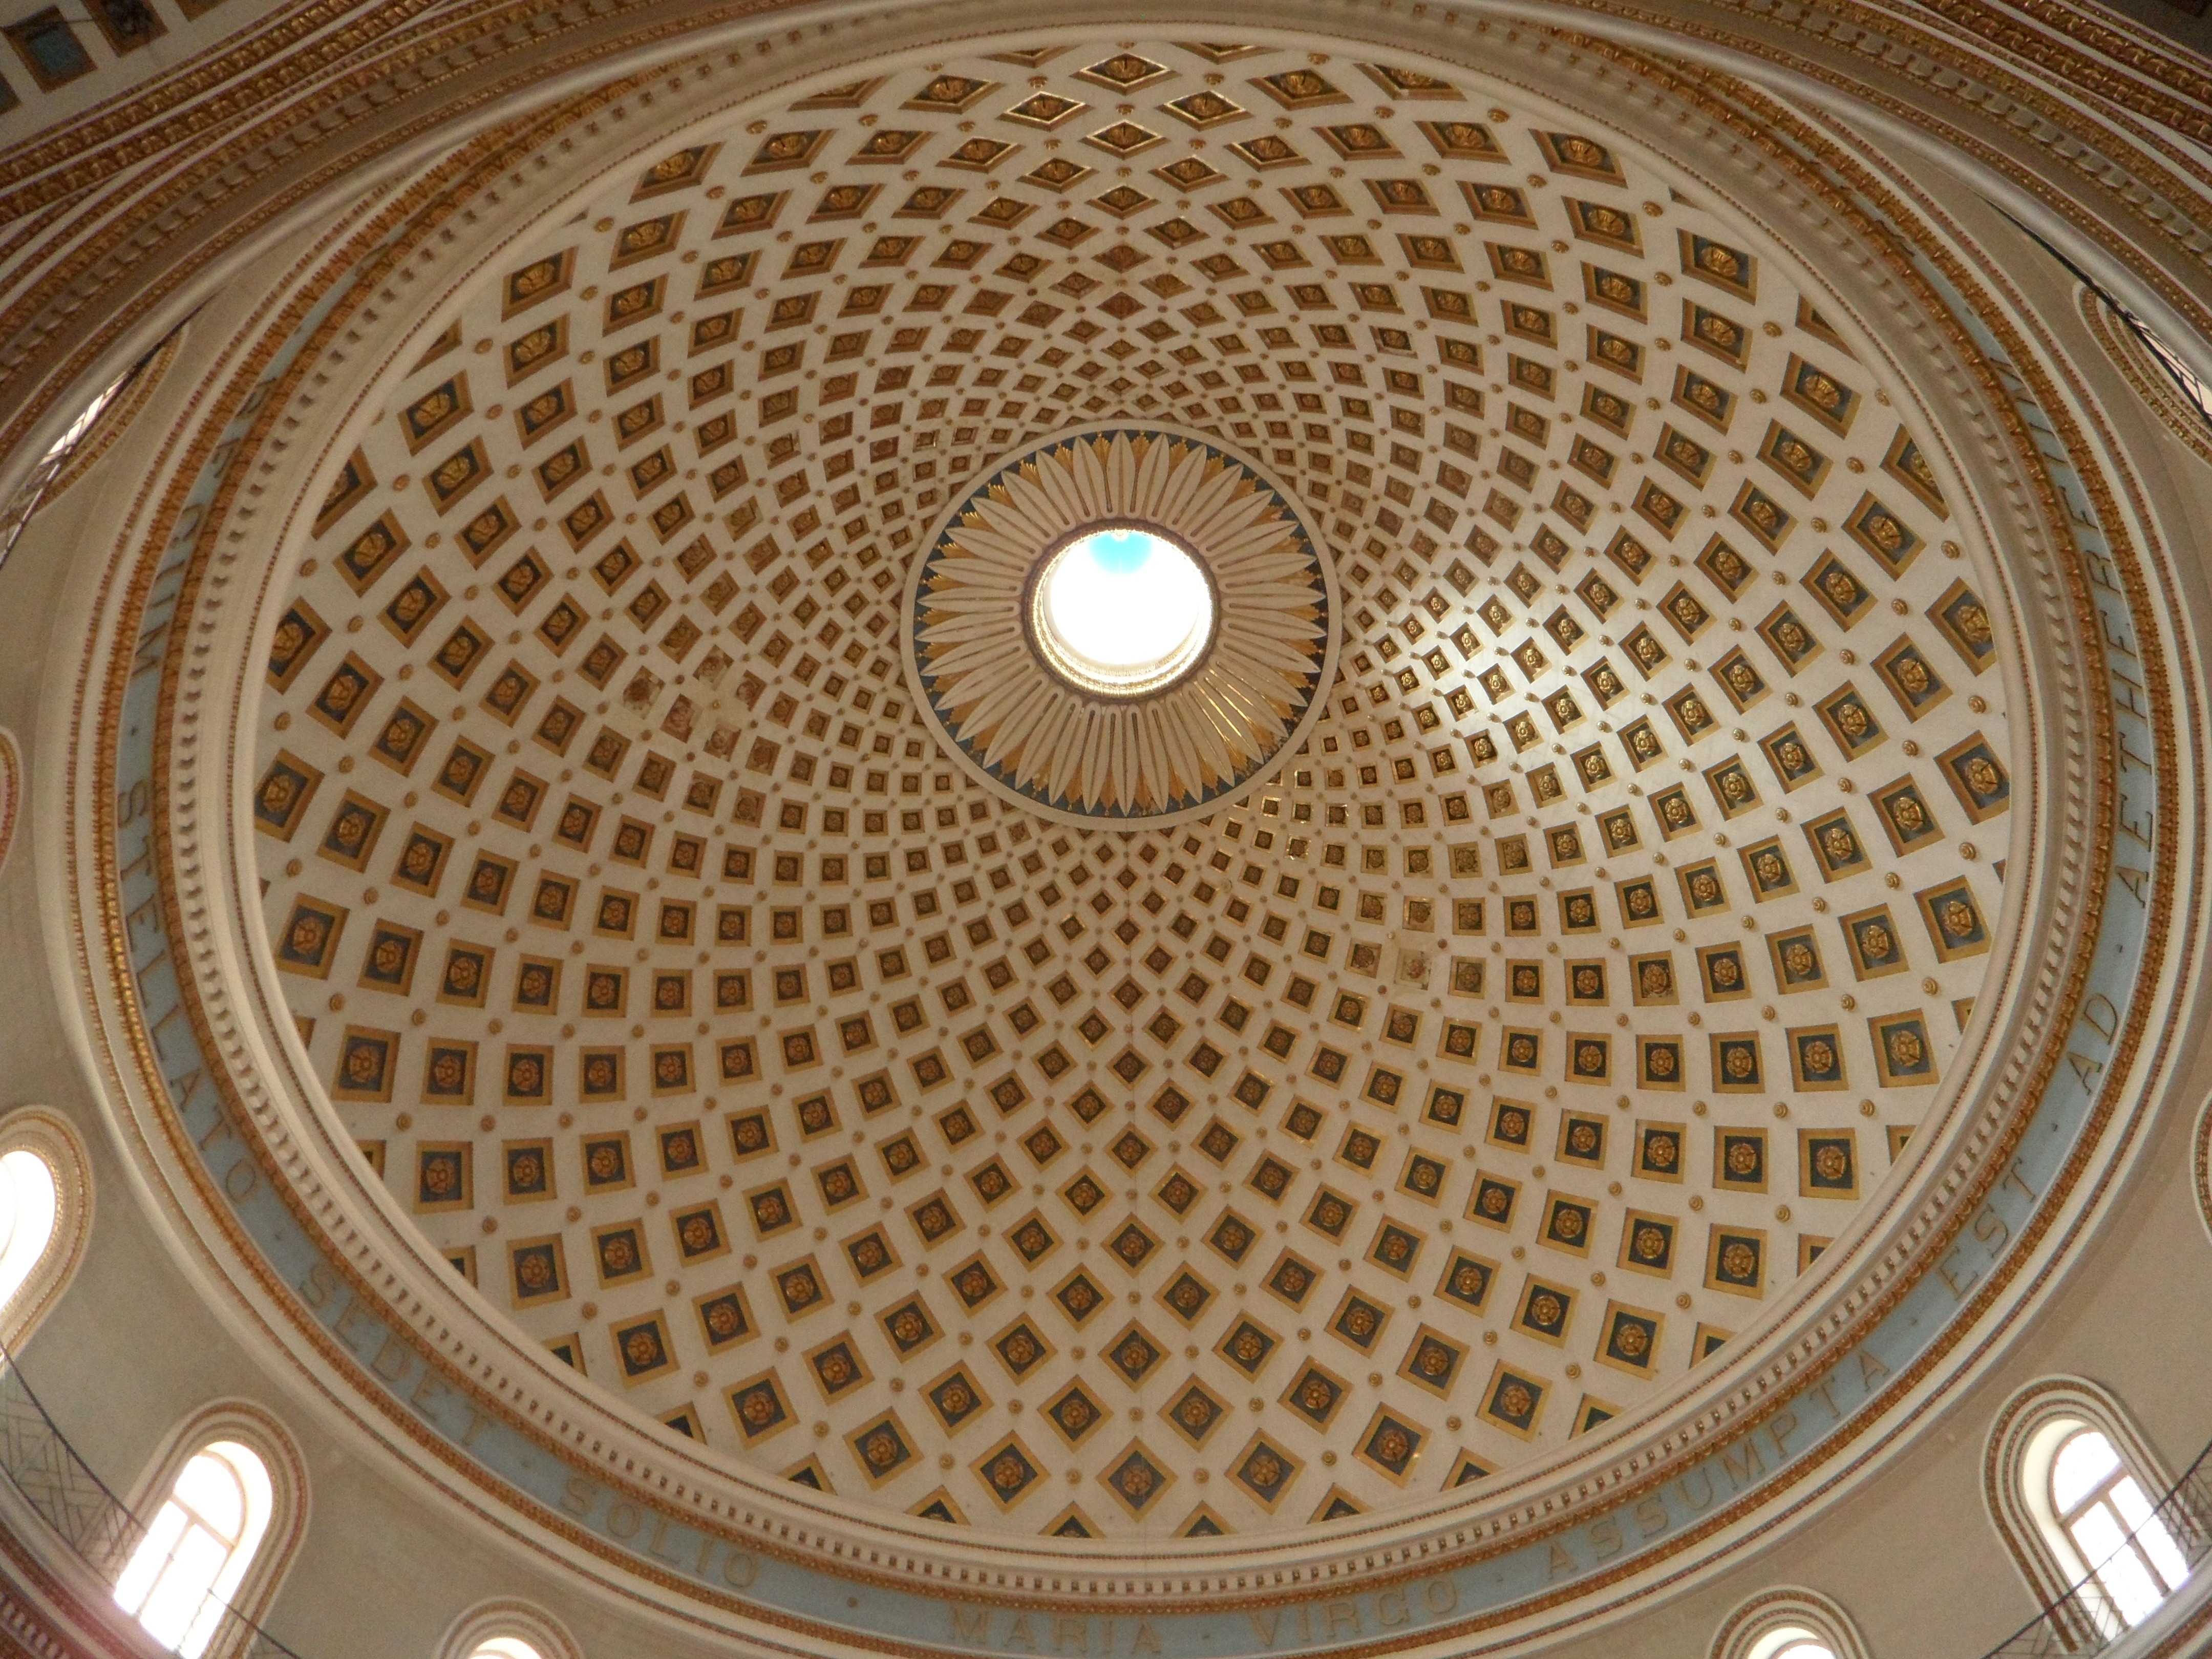
structure, ceiling, decoration, church, circle, art, decorative, symmetry, vault, dome, ornaments, mandala, daylighting